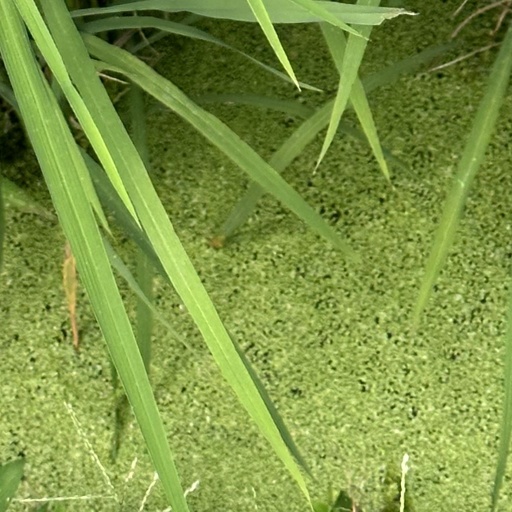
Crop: rice